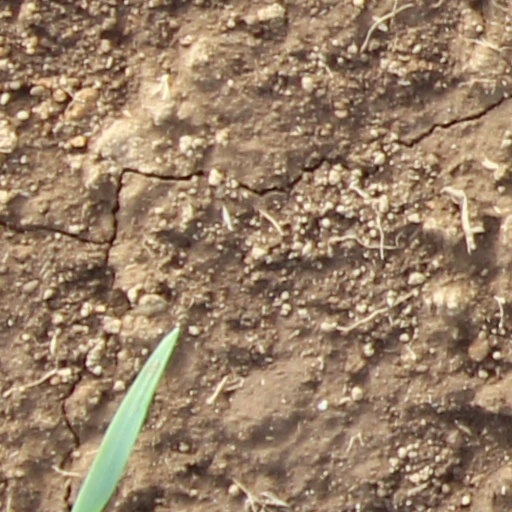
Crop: wheat